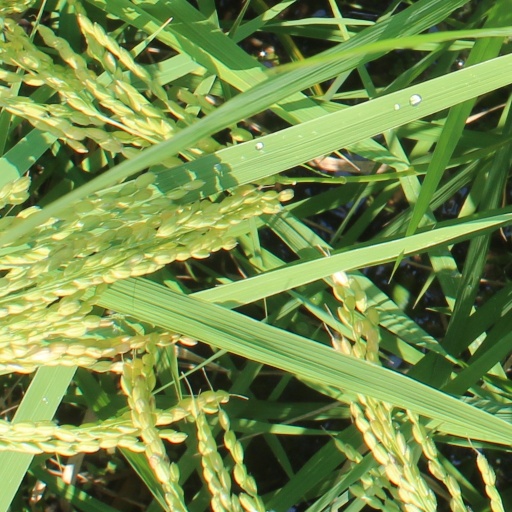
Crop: rice